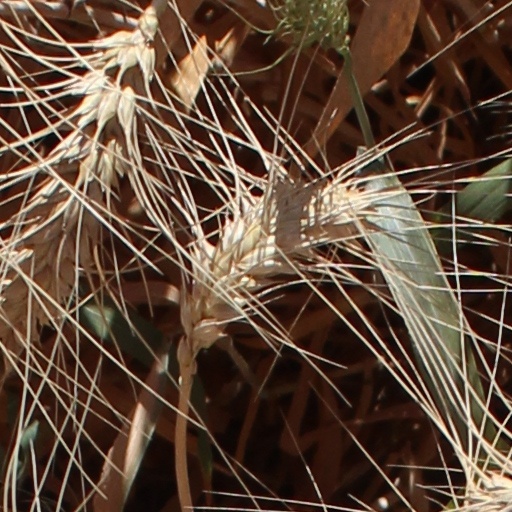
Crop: wheat